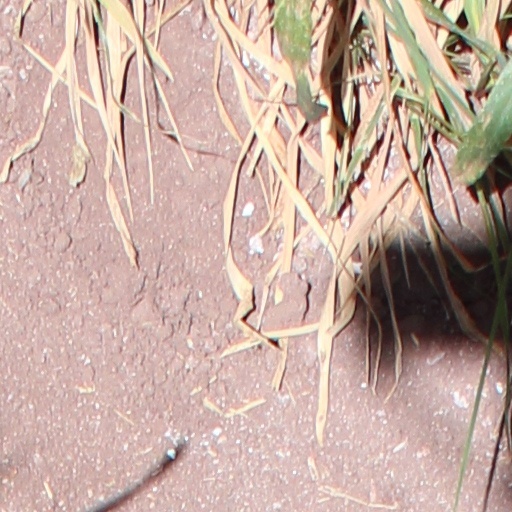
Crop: wheat